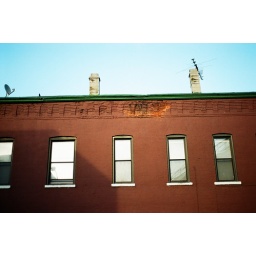
A red building against a blue sky